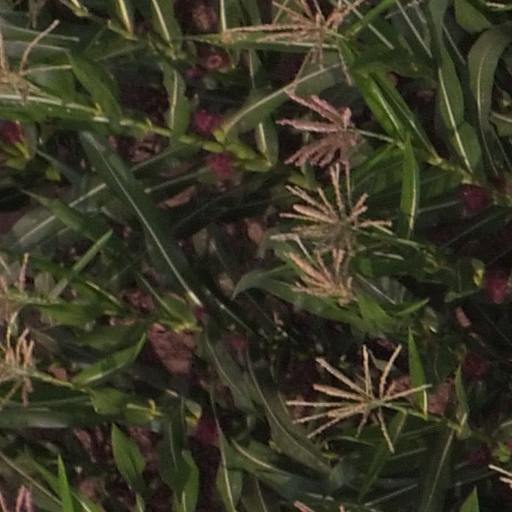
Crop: maize; corn